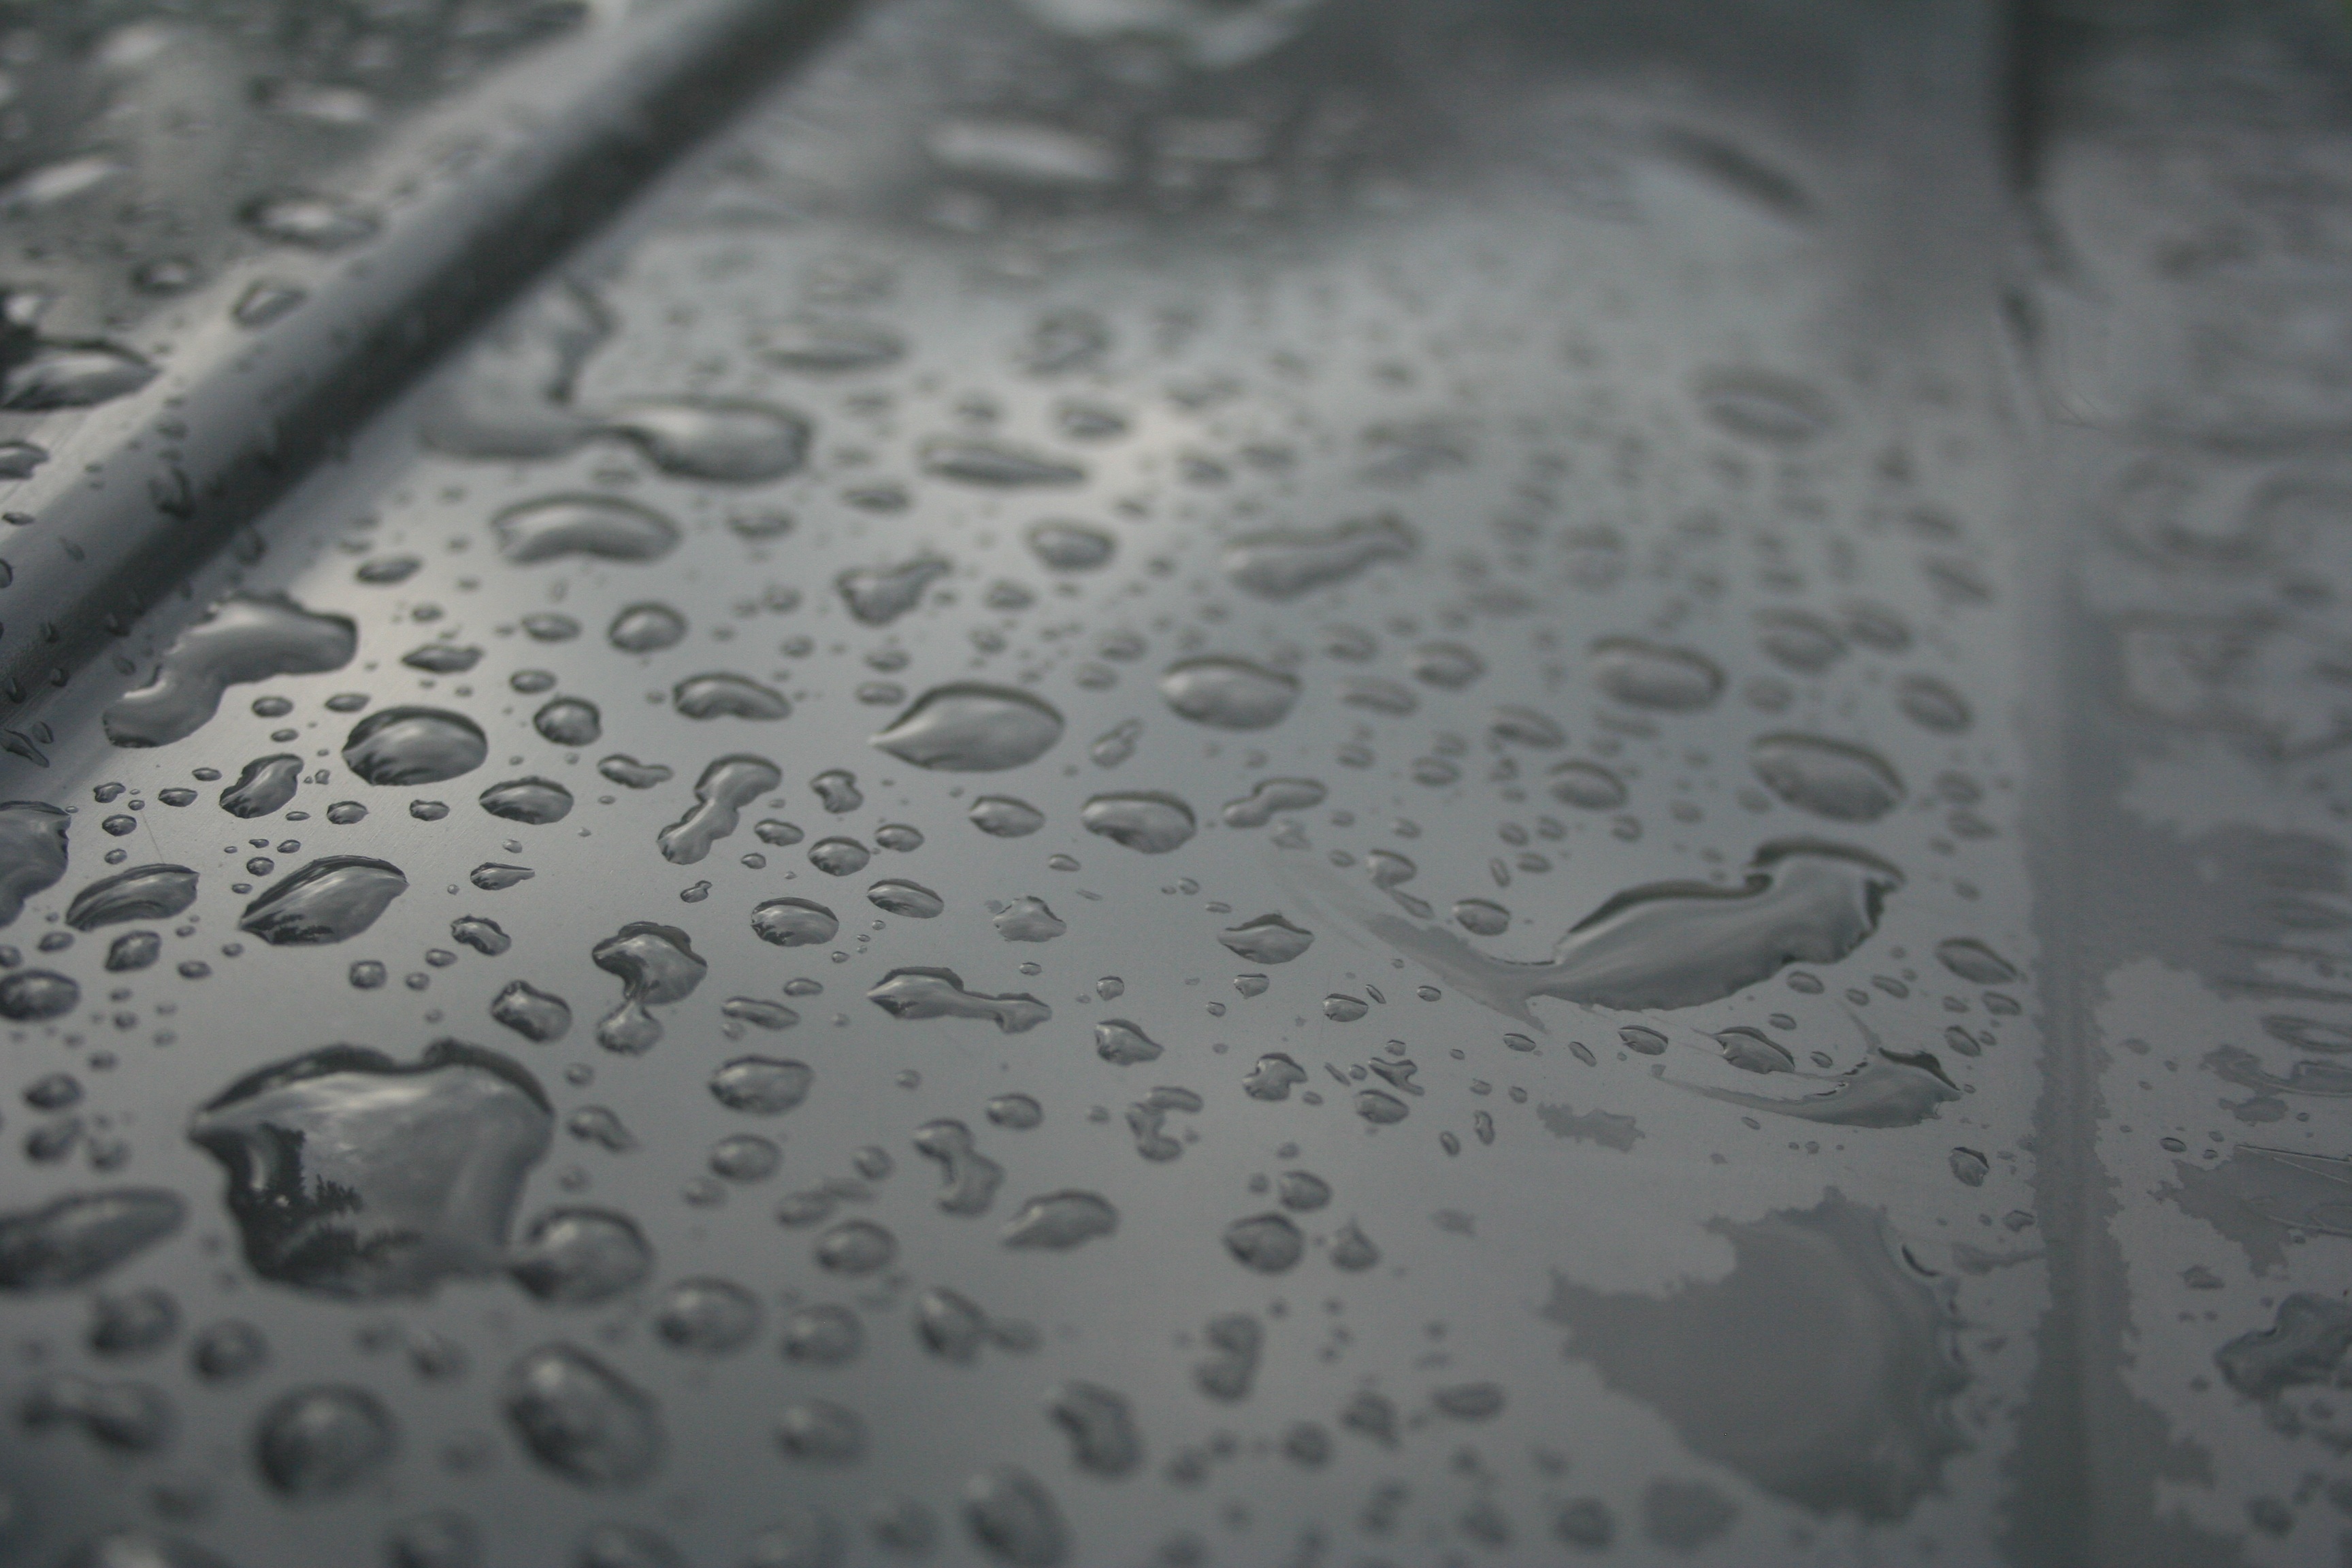
snow, drop, black and white, rain, leaf, ice, weather, monochrome, drip, close up, raindrops, freezing, watery, monochrome photography